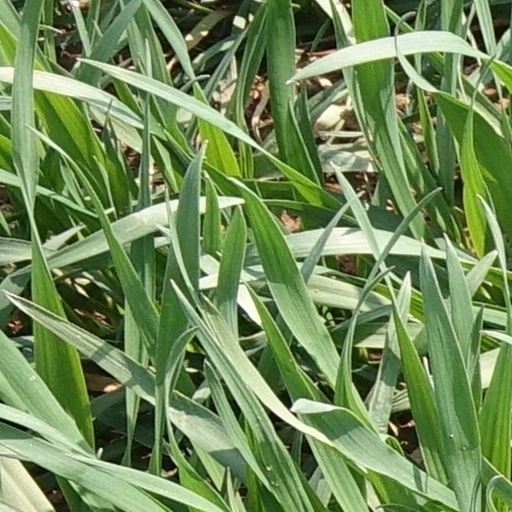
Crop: wheat